Gustave Maximilien Juste de Croÿ-Solre

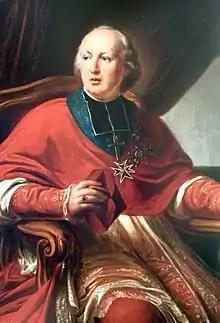
Portrait by Hippolyte de Mahy, 1833

Gustave Maximilien Juste de Croÿ-Solre (12 September 1773 Château de l'Ermitage, near Condé-sur-l'Escaut, Nord - 1 January 1844 Rouen) was a French cardinal, Archbishop of Rouen, and a member of the House of Croy.